Gray Morrow

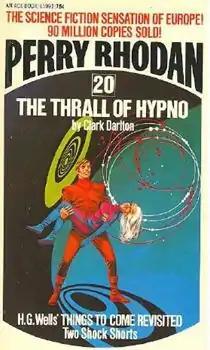
Perry Rhodan #20: "The Thrall of Hypno" (Ace Books, 1972). Cover art by Morrow

In 1978, he began publishing, in "Heavy Metal" magazine, a series of stories that would be collected in 2012 as chapters of the sword and sorcery graphic novel "Orion". Likewise, his "Playboy" feature "Amora", which he both wrote and drew, was collected as "Heritage presents ... Amora", from the Forest Park, Georgia publisher Heritage in 1971. He illustrated and colored each of the several Roger Zelazny stories that the author self-adapted for the 96-page graphic short-story collection "The Illustrated Roger Zelazny", produced by Byron Preiss Enterprizes and published by Baronet Publishing in February 1979.